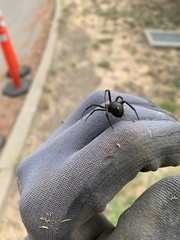
Species: Lactrodectus_hesperus